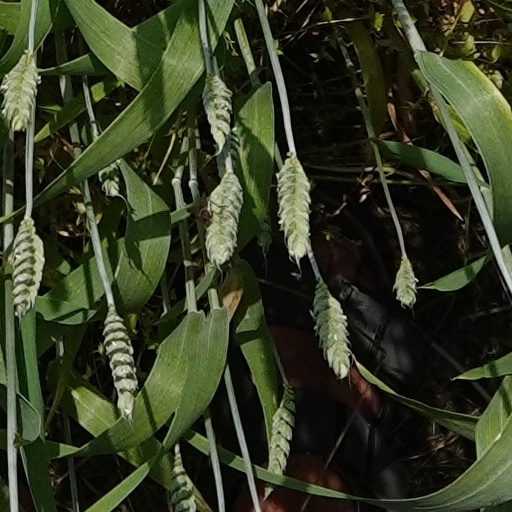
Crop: wheat